Alpha-aminoadipic semialdehyde synthase

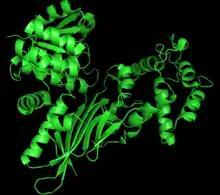
Crystal structure of saccharopine reductase from "Magnaporthe grisea"

Alpha-aminoadipic semialdehyde synthase is encoded for by the AASS gene, and mutations in this gene lead to hyperlysinemia. This is characterized by impaired breakdown of lysine which results in elevated levels of lysine in the blood and urine. These increased levels of lysine do not appear to have any negative effects on the body. Other names for this condition include: